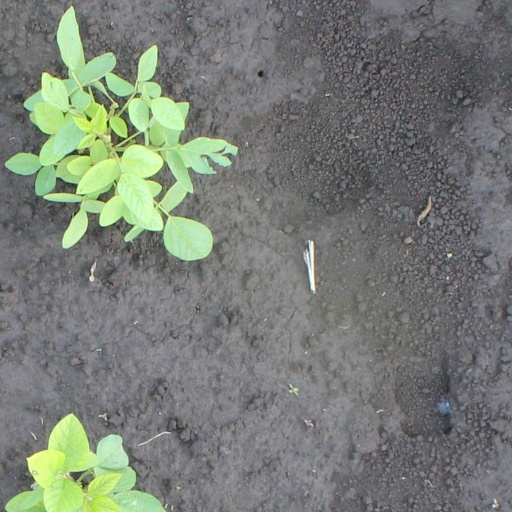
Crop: soybean